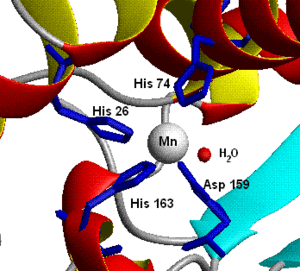
La chimie bioinorganique est une spécialité scientifique à l'interface chimie-biologie, se situant plus précisément entre la biochimie et la chimie minérale.
Les superoxydes dismutases sont des métalloprotéines qui sont également des oxydoréductases catalysant la dismutation des anions superoxyde O₂•– en oxygène O₂ et peroxyde d'hydrogène H₂O₂ :